Vojvodina

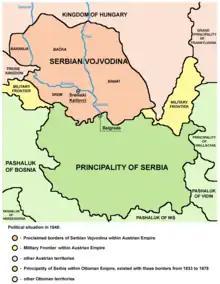
Proclaimed borders of Serbian Vojvodina, 1848

During the 1848–49 revolutions, Vojvodina was a site of a war between Serbs and Hungarians, due to the opposite national conceptions of the two peoples. At the May Assembly in Sremski Karlovci in May 1848, Serbs declared the constitution of the Serbian Vojvodina ("Serbian Duchy"), a Serbian autonomous region within the Austrian Empire. The Serbian Vojvodina consisted of Syrmia, Bačka, Banat, and Baranya. The head of the metropolitanate of Sremski Karlovci, Josif Rajačić, was elected patriarch, while Stevan Šupljikac was chosen as first voivod (duke). The ethnic war erupted violently in the area, with both sides committing atrocities against the civilian populations.